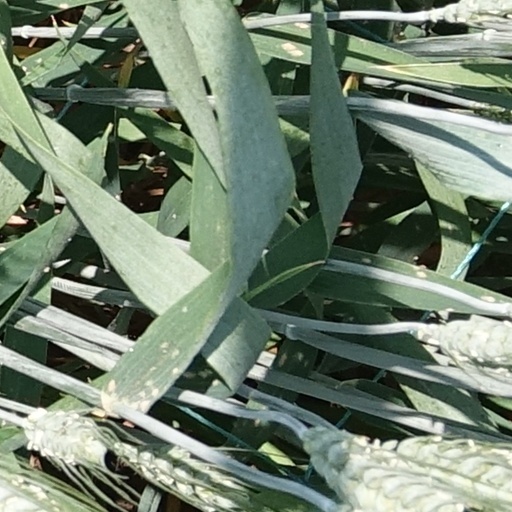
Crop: wheat